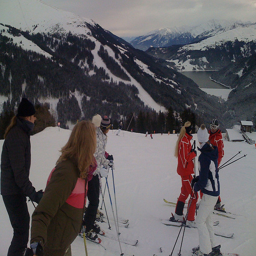
A group of people skiing across a snow covered slope.
A group of people skiing with one going in a different direction
A couple of people that are in the snow.
Several people on skis on a snowy slope.
Group of people on skis on snow